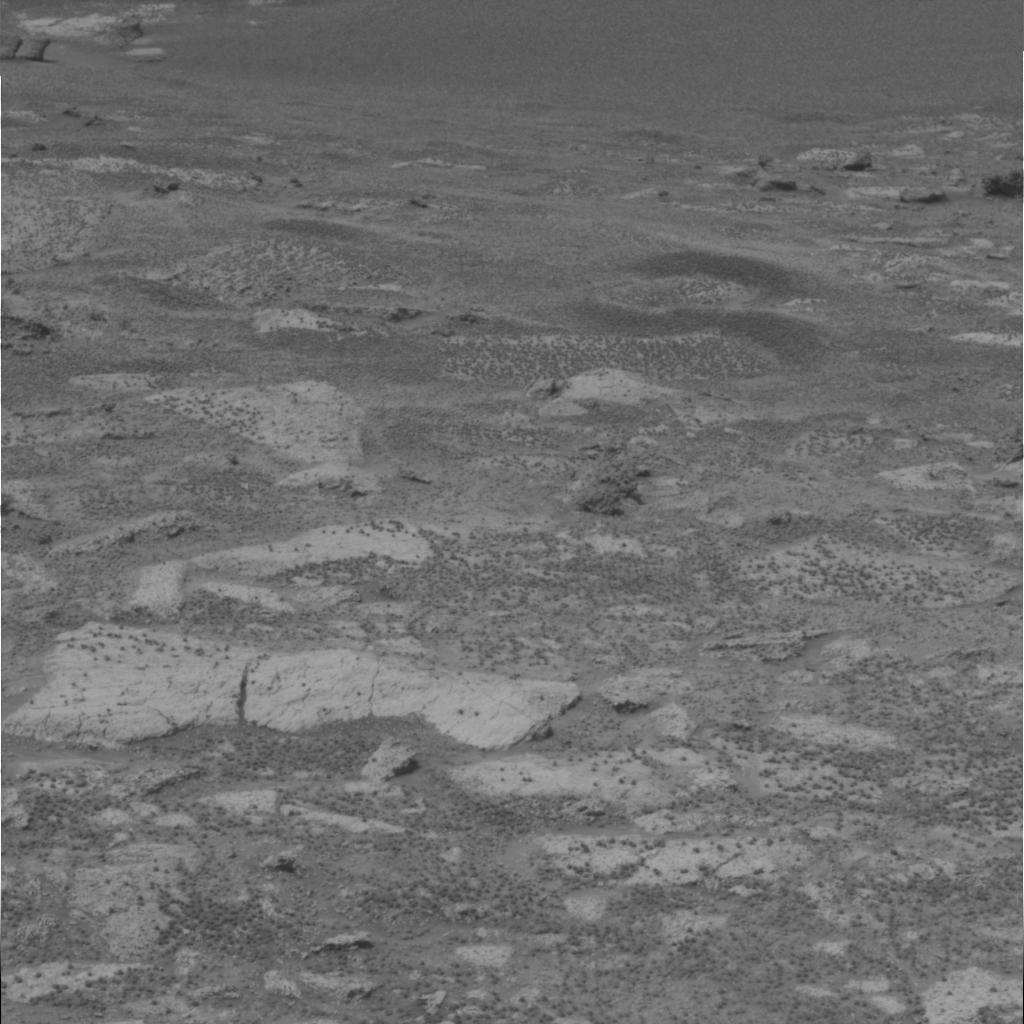
Surface features visible: Rock Outcrops, Dunes/Ripples, Rock (Linear Features), Soil, Spherules, Nearby Surface